Heinkel He 59

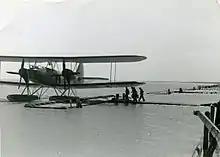
crew of the "6. Seenotstaffel" is walking from the Zeeburgereiland over the jetty to their Heinkel He 59. Probably in the second half of 1940 or 1941.

In 1930, Ernst Heinkel began developing an aircraft for the "Reichsmarine". To conceal the true military intentions, the aircraft was officially a civil aircraft. The He 59B landplane prototype was the first to fly, an event that took place in September 1931, but it was the He 59A floatplane prototype that paved the way for the He 59B initial production model, of which 142 were delivered in three variants. The Heinkel He 59 was a pleasant aircraft to fly; deficiencies noted were weak engines, limited range, small load capability, and insufficient armament.